The New Dick Van Dyke Show

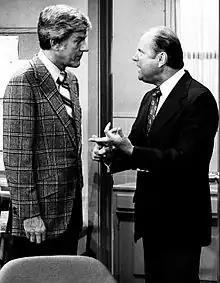
Van Dyke as Dick Preston and Dick Van Patten as Max Mathias, 1973.

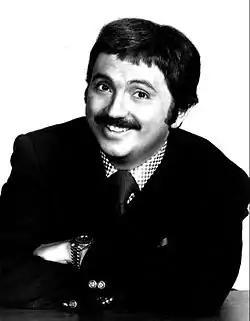
Marty Brill

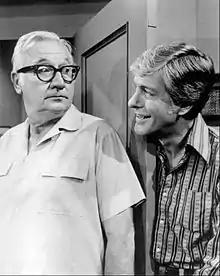
Guest star Edward Andrews and Dick Van Dyke (1973)

The New Dick Van Dyke Show is an American sitcom starring Dick Van Dyke that aired on CBS from 1971 to 1974. It was Van Dyke's first return to series television since "The Dick Van Dyke Show".